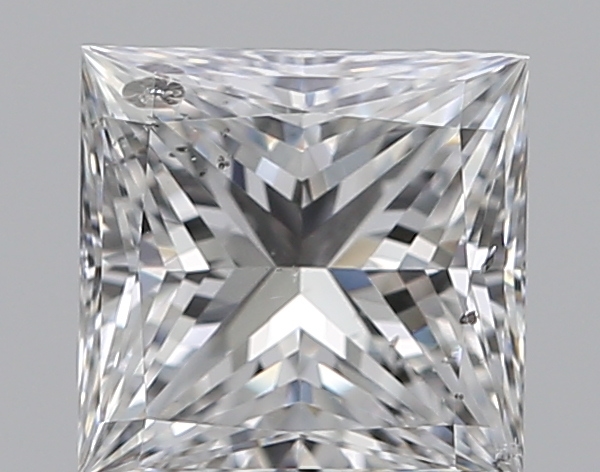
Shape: princess
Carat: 0.7
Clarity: SI2
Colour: E
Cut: EX
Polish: EX
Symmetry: VG
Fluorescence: N
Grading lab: GIA
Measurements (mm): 5 x 4.92 x 3.55